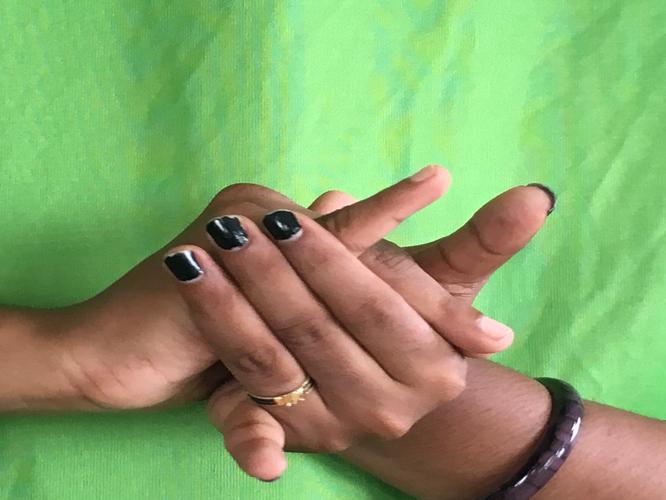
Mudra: Kurma
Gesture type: double_hand